Byton (company)

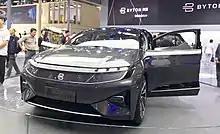
Byton "M-Byte" (formerly "Concept")

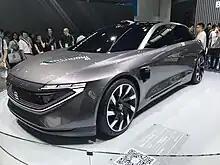
Byton "K-Byte" Concept

The Byton M-Byte is an all-electric battery-powered SUV concept car. It was first announced is the mid-sized Byton crossover, but only in concept form, with sales expected to commence in the fourth quarter of 2019 in China, Europe and the US. It was unveiled at the Consumer Electronic Show (CES) in Las Vegas on 7 January 2018.